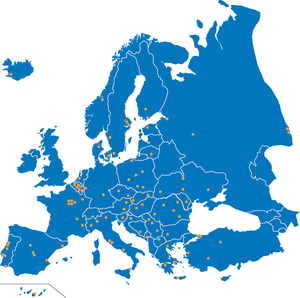
Le Board of European Students of Technology est une organisation internationale, non gouvernementale, apolitique, à but non lucratif, entièrement gérée par des étudiants. Celle-ci s'efforce de rendre les étudiants en technologie plus ouverts vers l'étranger, en encourageant leur mobilité et leur communication interculturelle. BEST utilise l'anglais comme seule langue officielle.